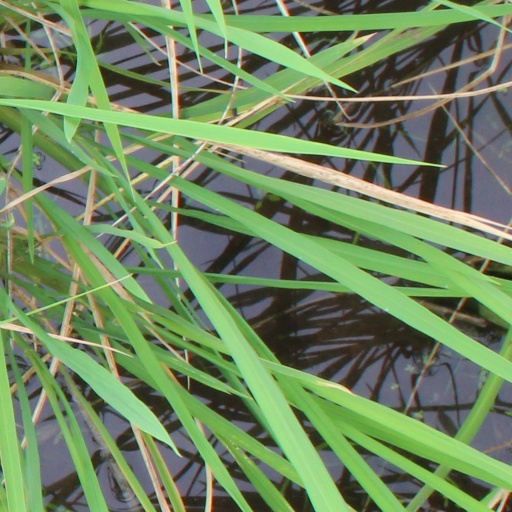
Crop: rice